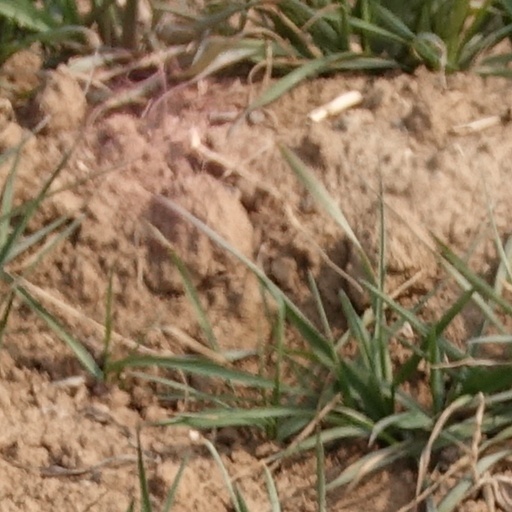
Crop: wheat